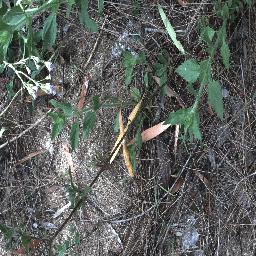
Label: siam_weed